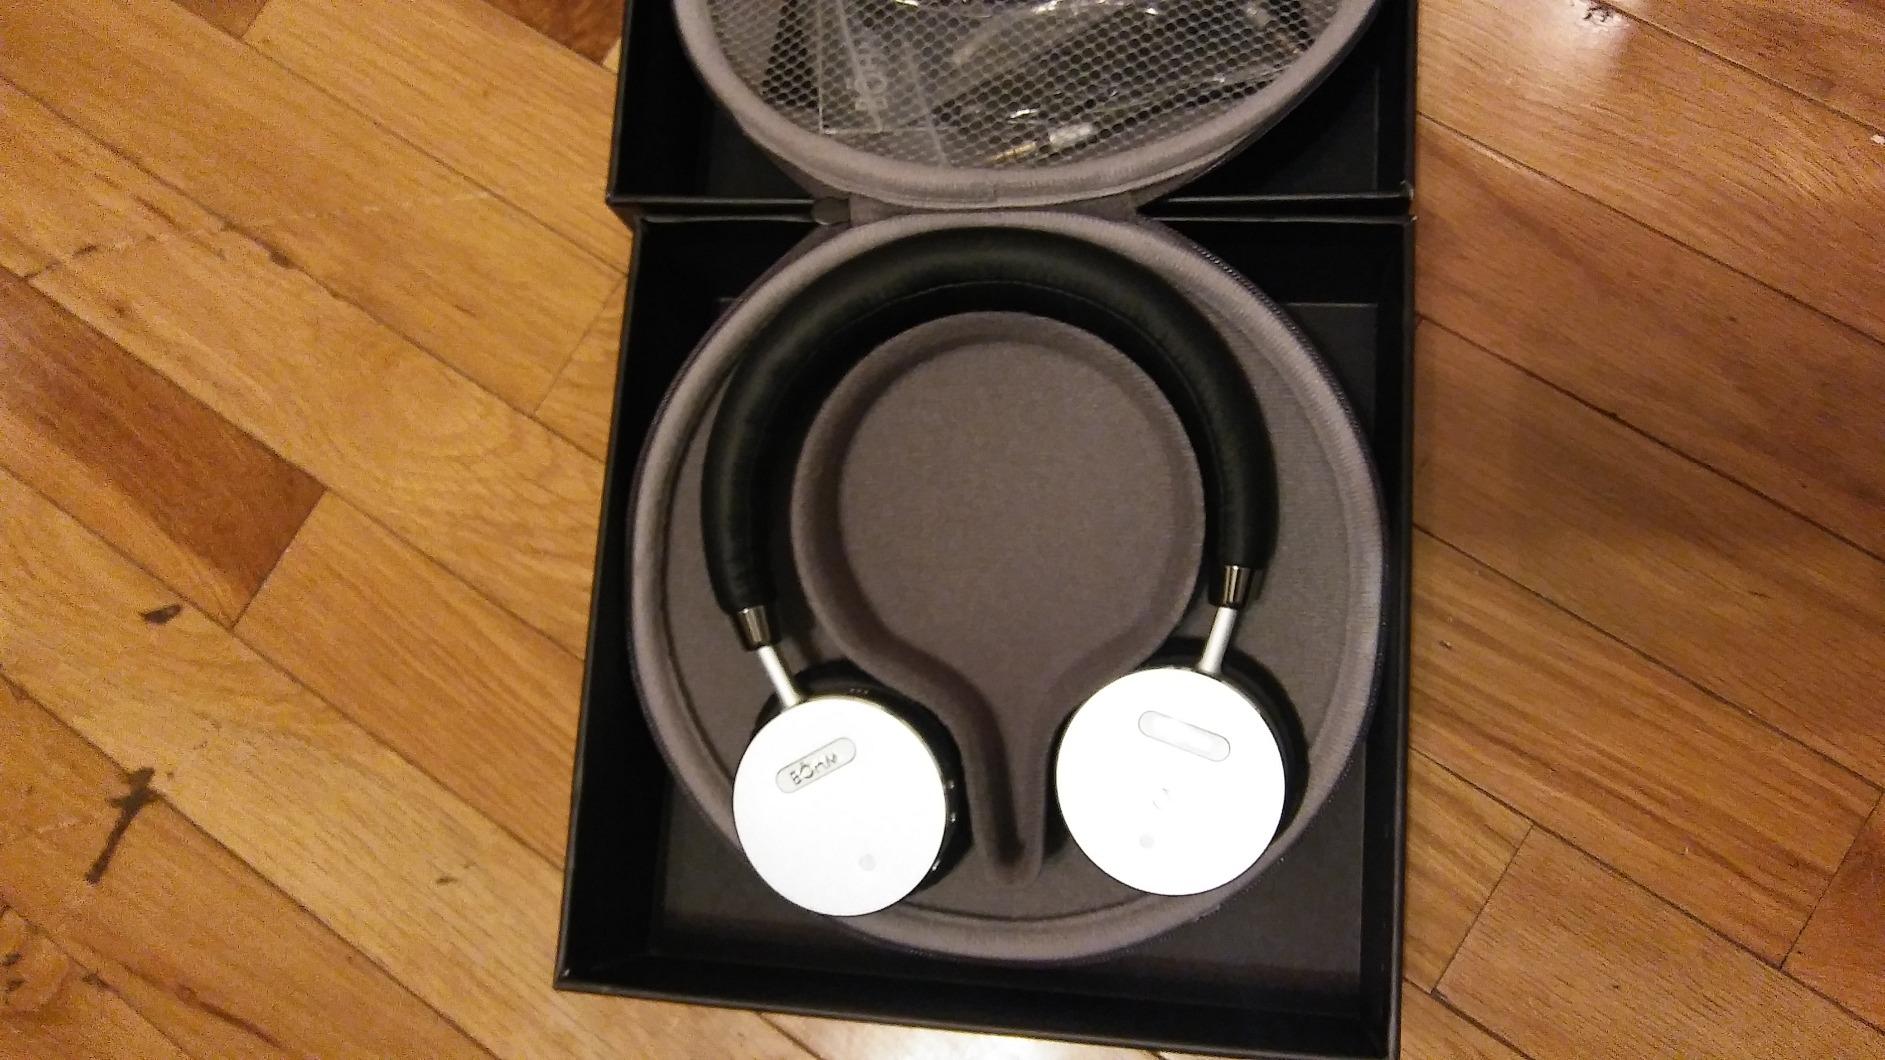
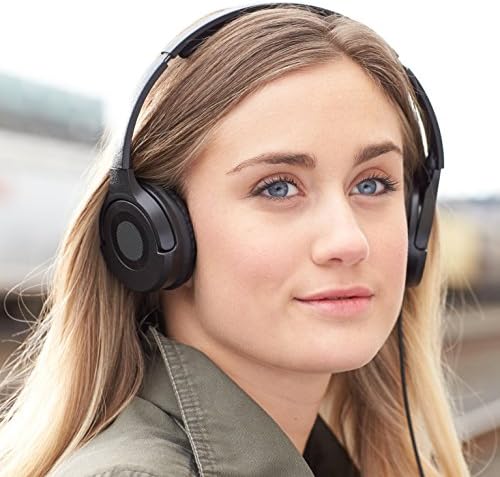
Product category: headphones
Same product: no